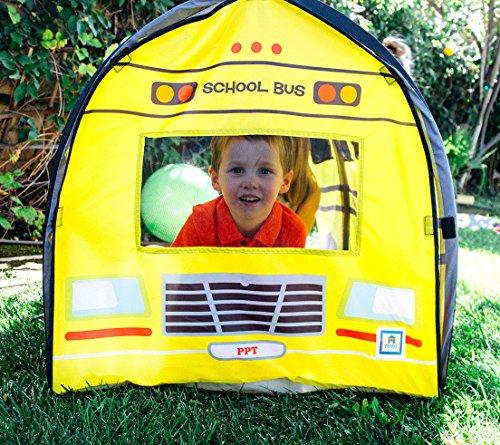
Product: Pacific Play Tents 95400 Kids School Bus 6 Foot "D" Tunnel Playhouse for Indoor / Outdoor Play - 60" x 30" x 30"
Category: Toys & Games | Sports & Outdoor Play | Play Tents & Tunnels
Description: Tunnel size: 6 ft. x 30 inch - Tunnel collapses flat for easy storage and portability.
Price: $60.00
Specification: ProductDimensions:72x30x30inches|ItemWeight:4.4pounds|ShippingWeight:4.4pounds(Viewshippingratesandpolicies)|DomesticShipping:ItemcanbeshippedwithinU.S.|InternationalShipping:ThisitemcanbeshippedtoselectcountriesoutsideoftheU.S.LearnMore|ASIN:B01LOGDEE2|Itemmodelnumber:95400|Manufacturerrecommendedage:36months-6years